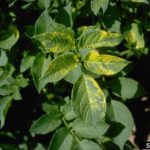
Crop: unknown
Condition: bean_mosaic_virus